Highways in Poland

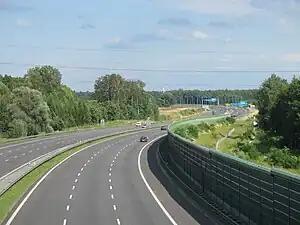
A4 in Zabrze: section with 2x3 lanes

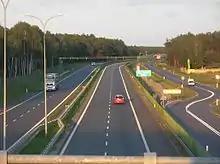
S5 near Bydgoszcz with 2x2 lanes: the most common highway type

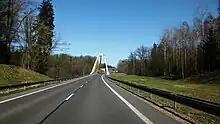
S22 near Kaliningrad Oblast border: a single-carriageway expressway; space reservation for the 2nd carriageway can be seen on the right

All single-carriageway expressways are constructed with allocated space for a possible upgrade to dual-carriageway and all bridges above such highways are prepared to accommodate the second carriageway. Most of those sections are planned to be widened to full profile by 2033, the exceptions being S1 (near the Slovak border) and S22 (near the border with Kaliningrad Oblast) where widening is currently not expected.